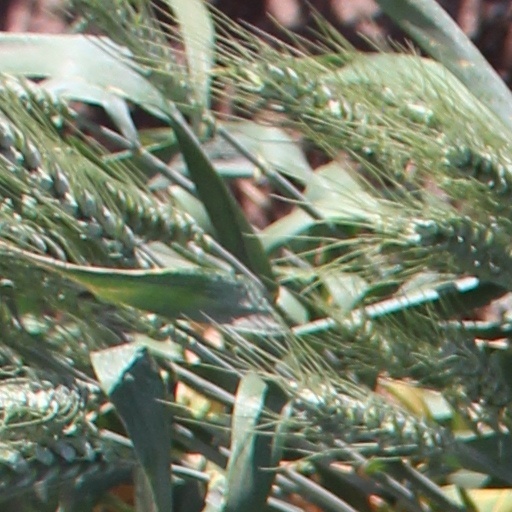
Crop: wheat